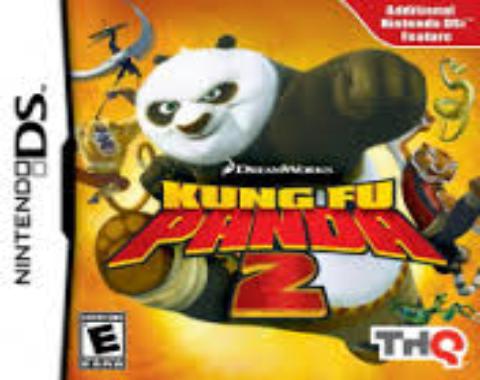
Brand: Kung Fu Panda Crunchers
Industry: Leisure